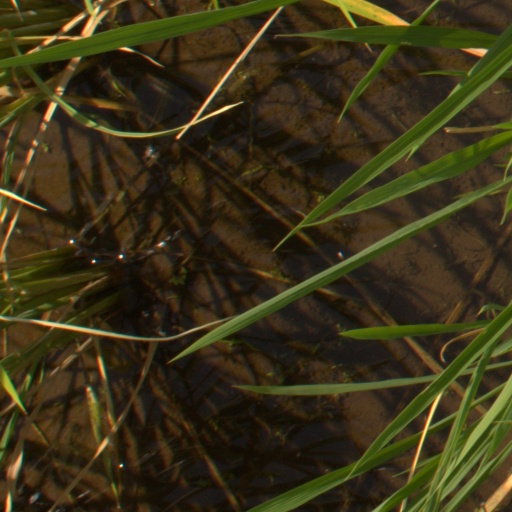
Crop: rice